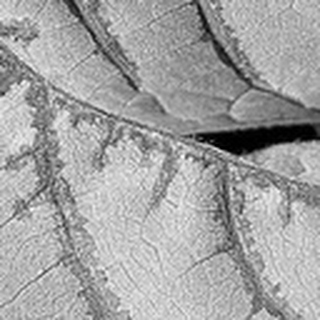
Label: cotton_bacterial_blight